Car app

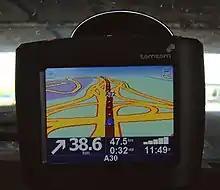

Navigation software can provide data on altitude, moon phase, traffic cameras, and traffic jams. Users can look for addresses using geo-tagged images, and some apps provide a worldwide maps feature where one app contains maps of various cities around the world. Some software can calculate speed, distance covered and provide estimated time to the destination point.